Bazaruto Archipelago National Park

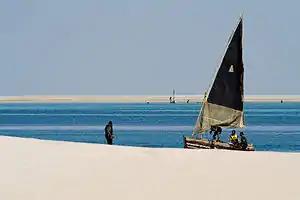
Dhow and fishermen on Magaruque Island, Mozambique, August 2006

The archipelago had about 6,500 residents in 2024 in seven communities. Only 3 of the islands are inhabited. They are mostly very poor and rely on harvesting natural resources to survive. 70% of households rely on small-scale fishing to survive, while others harvest sand oysters and other marine resources, grow crops and raise livestock.